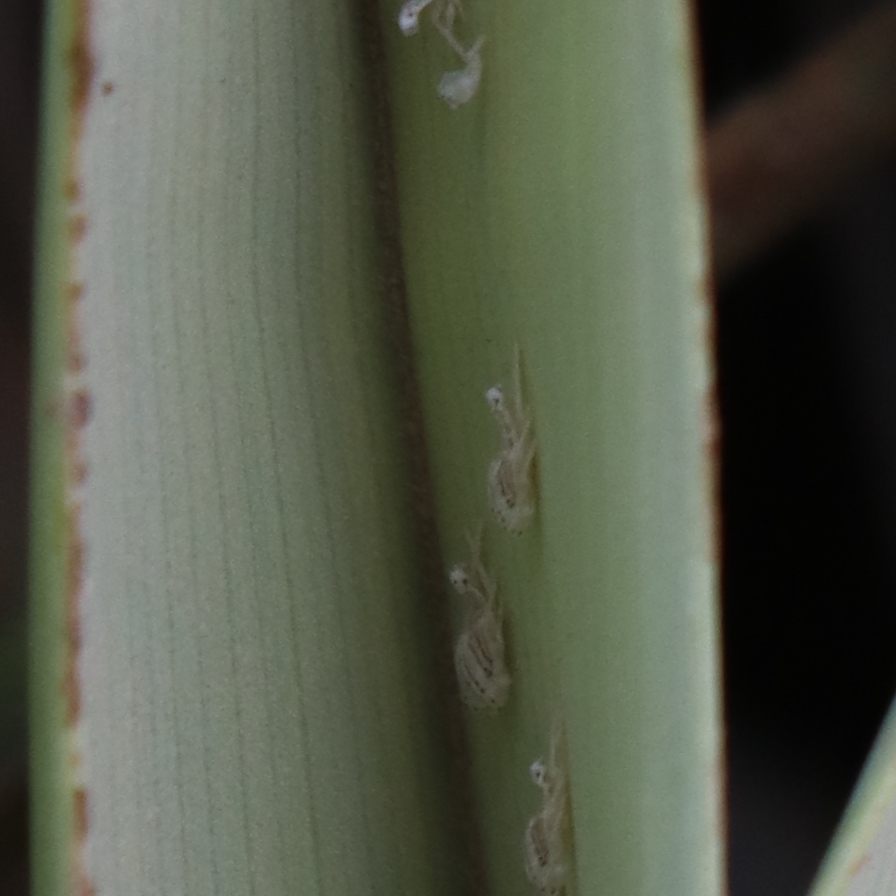
Label: Bug